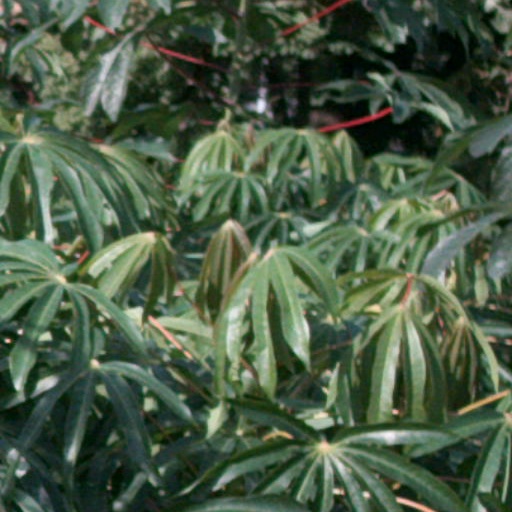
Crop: cassava